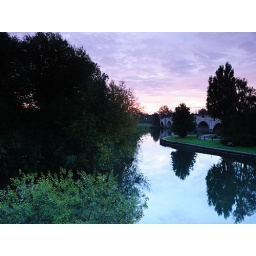
I took this shot of the sunrise over the Thames from our bedroom window in the Bridge &amp;amp; Boathouse Hotel, Chertsey.